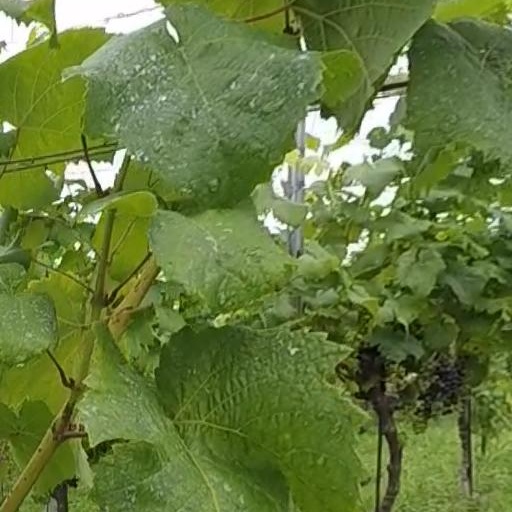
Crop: grape